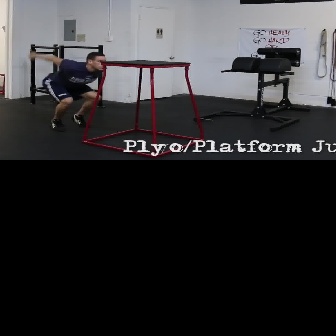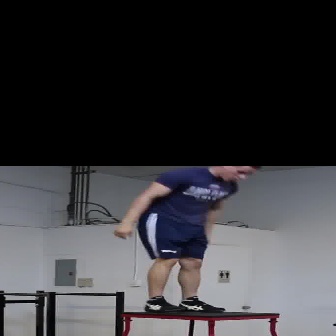
  Please identify the target specified by the bounding box [26,52,105,131] in the first image and locate it in the second image. Return the coordinates in [x_min,y_min,x_max,y_max] format.
Answer: [114,165,260,312]